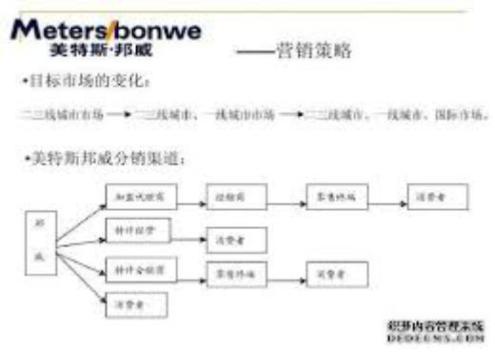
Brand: meters bonwe
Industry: Clothes